Ruan Ji

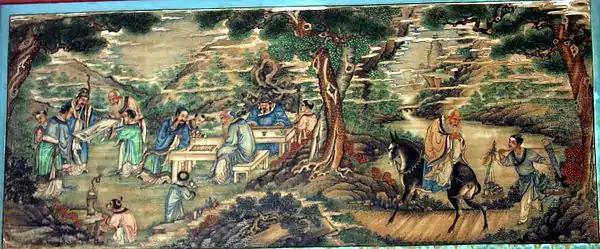
Seven saints in the bamboo wood

In Chinese traditional thinking there exists three opinions on Ruan Ji. The first opinion – wholly negative – claims him to be an inspirer of vicious "dissoluteness". The second considers him a wielder of "disturbance". Zhen Yu wrote: "Many consider Ruan Ji to be a dissolute, unrestrained man, but it is an insufficient opinion ... He was not talking about the imperfection of others, looked only with the whites of his eyes. Is this not an address to the world of mankind? In mourning he ate meat and drank wine, groaned and spat out blood – isn't it a care of man's Dao (way)? At that time reigning powers were cruel ... but Ruan Ji died a natural death – isn't it a wisdom of self preservation?" The third opinion sees Ruan Ji as a wise man, one who penetrated in the hidden "Dao Art". Cui ShuLiang wrote about him: "Ruan Ji stood up above all the mankind", was "out of validity and invalidity", none were able to "achieve his greatness, and measure the depth of his thoughts", he became "refined begin of all matters". The poet Wang Ji praised him as the first man, after legendary rulers of ancient times, who found the way to paradise of universal, careless intoxication.